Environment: real
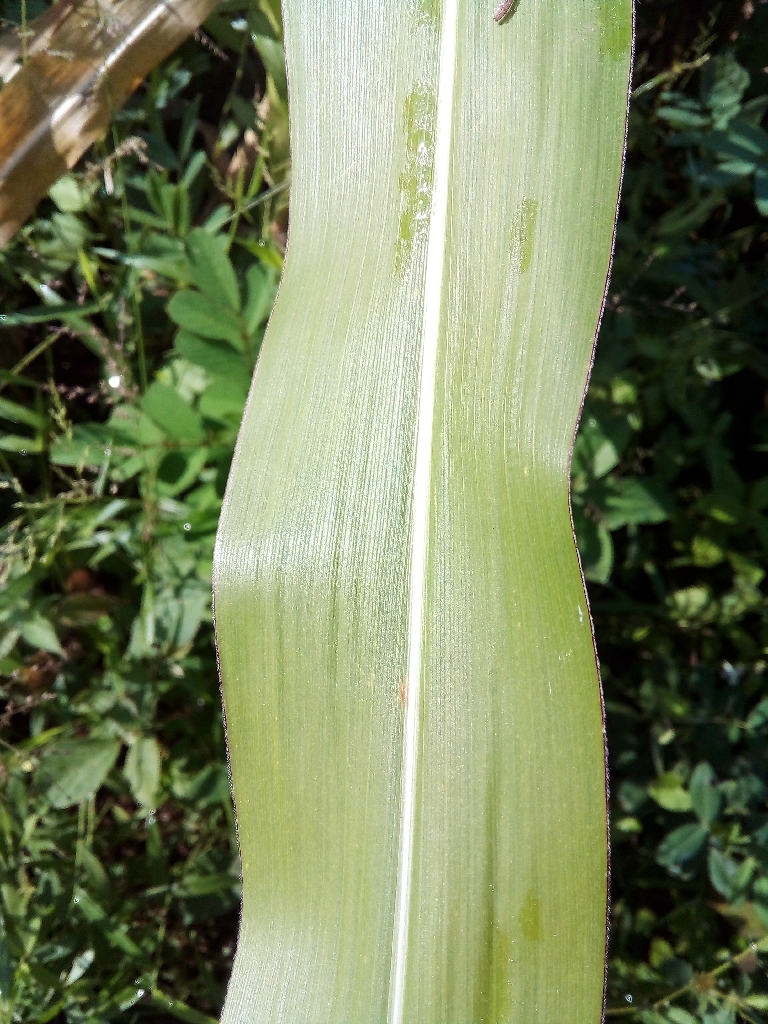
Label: healthy